George Wimpey (businessman)

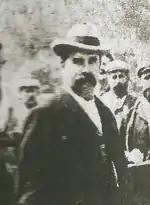
George Wimpey

George Wimpey (1855–1913) was an English stonemason, builder and founder of the house building and construction company George Wimpey, which became one of the largest construction companies in the United Kingdom.